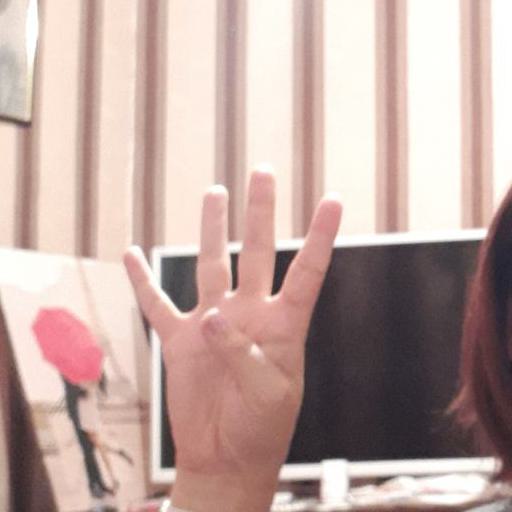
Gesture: four